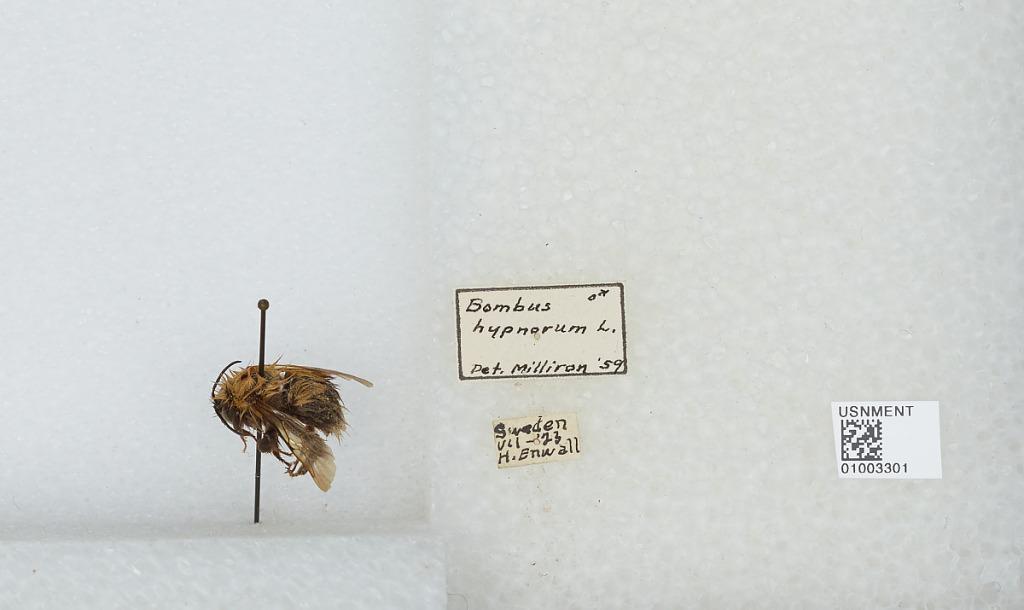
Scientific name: Bombus (Pyrobombus) hypnorum hypnorum (Linnaeus)
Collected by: H. Enwall
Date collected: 1923-7-
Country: Sweden
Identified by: Milliron